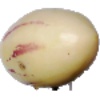
Label: pepino